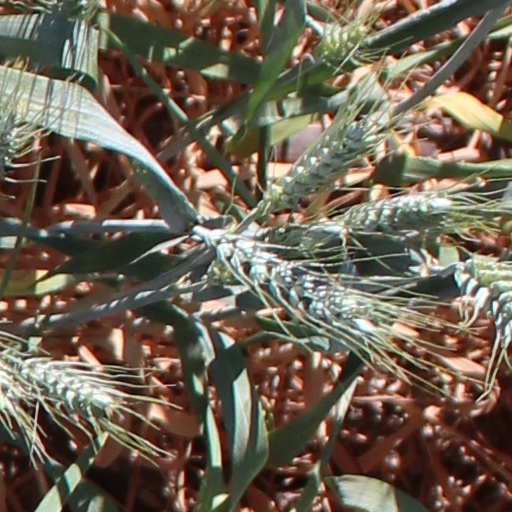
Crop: wheat